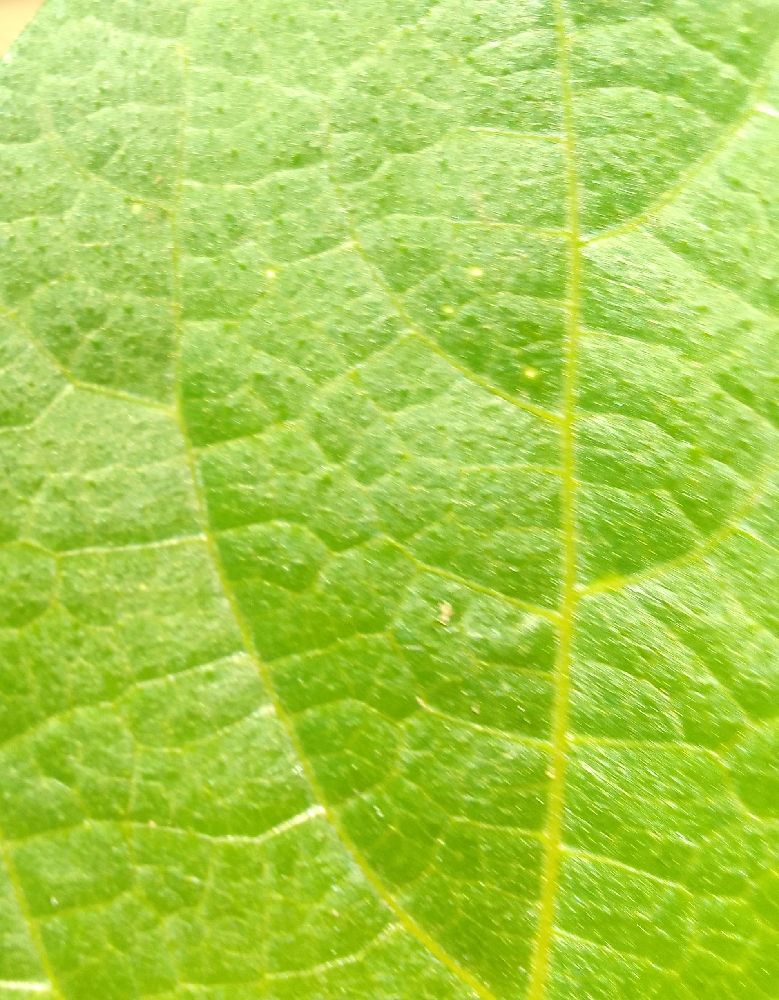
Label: healthy